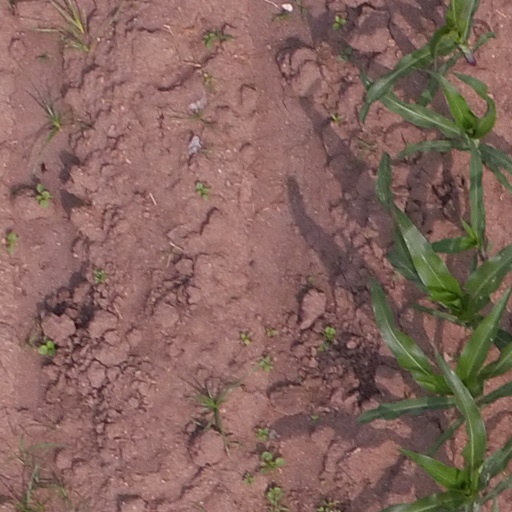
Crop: maize; corn